Suikoden

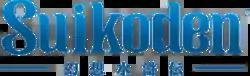

is a series of role-playing video games developed and published by Konami. Created by Yoshitaka Murayama, the games are loosely based on the classical Chinese novel "Water Margin", whose title is rendered as in Japanese. Each individual game centers on themes of politics, corruption, revolution, mystical crystals known as "True Runes", and the "108 Stars of Destiny"—the 108 protagonists who are loosely interpreted from the source material.